Louise McWhirter

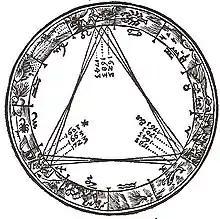
The Jupiter-Saturn conjunction, as depicted in the Kepler's trigon here, is one of the key factors in McWhirter's system.

McWhirter also lists several secondary factors which tend to raise or depress business, mostly related to aspects of major planets like Jupiter, Saturn, Uranus, Neptune and Pluto: